Search and rescue in the United States

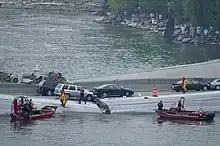
Rescue workers and boats on the central span and the I-35W Mississippi River bridge collapse, Minneapolis, Minnesota 1 August 2007

Virginia benefits from a state-coordinated system of training and response under the Virginia Department of Emergency Management (VDEM). Under Title 44 of the Code of Virginia, VDEM develops and maintains the Commonwealth of Virginia Emergency Operations Plan (COVEOP) that includes the ESF-9 Annex for Search and Rescue. Similar to the federal version of ESF-9 under the National Response Framework (NRF), VDEM divides SAR into four primary elements. While VDEM functions as the lead for ESF-9, many agencies, departments, and volunteer organizations routinely respond to and support SAR operations in the Commonwealth of Virginia.